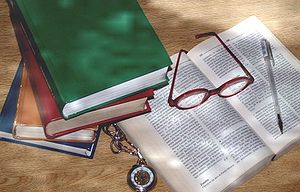
Fiktionsskrivning / Historiekonstruktion / Bøger
Bøger er et populært fortællemedie, der overlader meget til modtagerens forestilling.
Fiktionsskrivning er den proces hvori en eller flere forfattere udformer et manuskript til et fortællingsmedie, som f.eks. bøger, teater, film eller tv-serier. Emnet begår sig blandt andet i historiens præsentation, plot- og karakterudvikling, samt hvornår og hvordan følgepersonernes aktiviteter beskrives og begrundes.